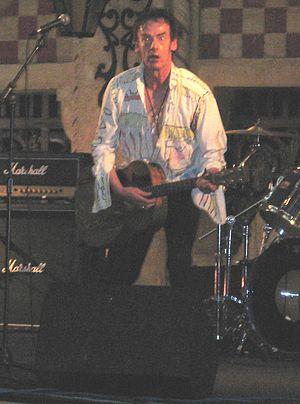
Edward Tudor-Pole est un musicien, chanteur, présentateur de télévision et acteur anglais né le 6 décembre 1955.